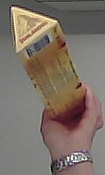
Product: toblerone_white